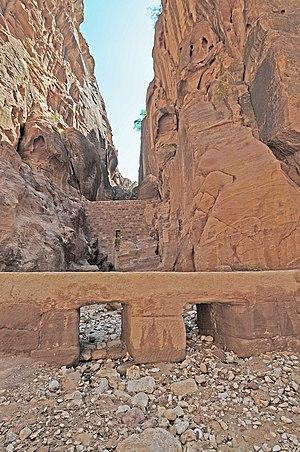
Un barrage en bas du wadi, avec deuxième barrage régulateur un peu plus bas.
La gestion de l'eau à Pétra a forgé la puissance et le niveau de vie des résidents de la capitale de l'ancien royaume nabatéen. Cité parmi les plus puissantes de l'Antiquité, Pétra ne tient pas sa célébrité et sa prospérité, uniquement par ses magnifiques bâtiments creusés et sculptés dans la roche des montagnes environnantes. C’est surtout par son extraordinaire système hydraulique construit au cours des siècles, que Pétra a pu se développer au milieu d'un désert inhospitalier, et devenir une étape stratégique pour les caravanes chamelières, venant de l’Arabie ou de la lointaine Asie et ...apportant les soies, les épices et les parfums, vers les cours d’Europe.